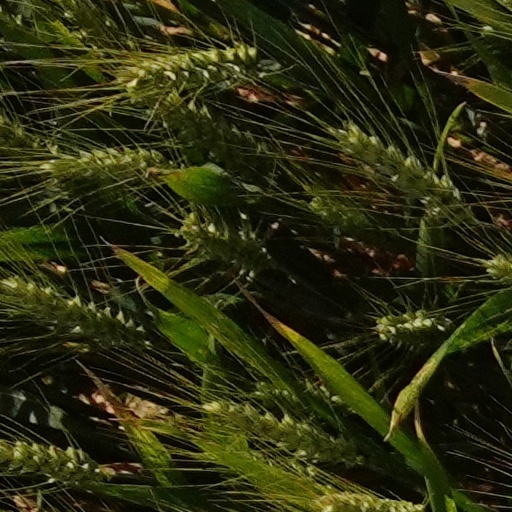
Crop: wheat